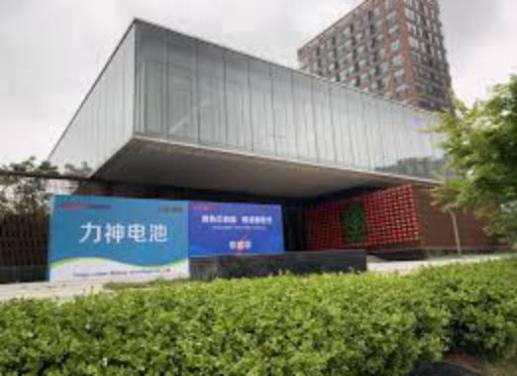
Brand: lishen
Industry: Electronic